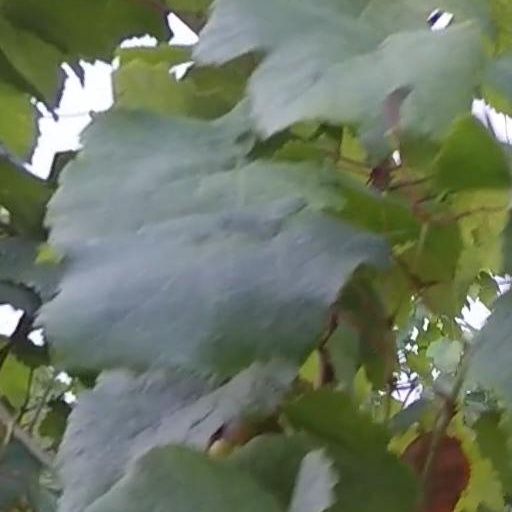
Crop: grape